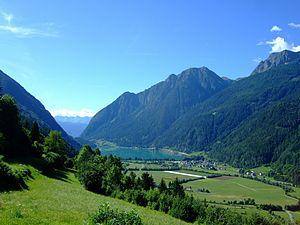
Le val Poschiavo, appelé en italien Val Poschiavo et en allemand Puschlav, est une vallée située dans la partie italophone du canton des Grisons en Suisse.